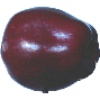
Label: Apple Red Delicious 1